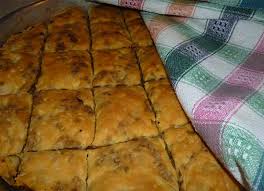
Yemek: borek